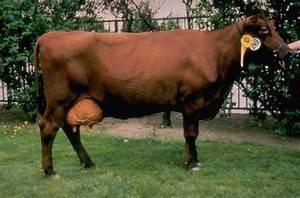
cow